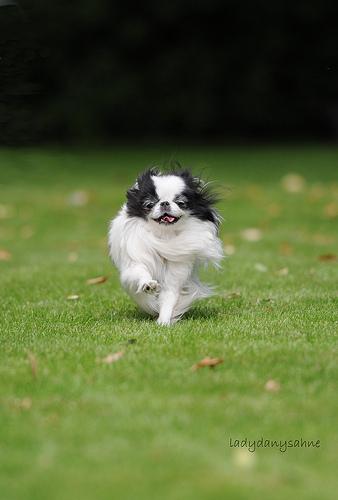
Breed: japanese chin